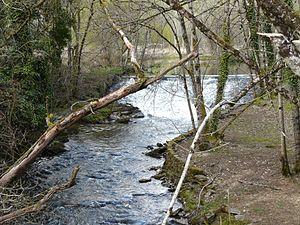
La rivière la Loue au moulin de Beausoleil, marque la limite entre Sarlande (à gauche) et Angoisse (à droite), Dordogne, France. Vue vers l'amont.
Angoisse est une commune française située dans le département de la Dordogne, en région Nouvelle-Aquitaine, dans le Périgord vert.